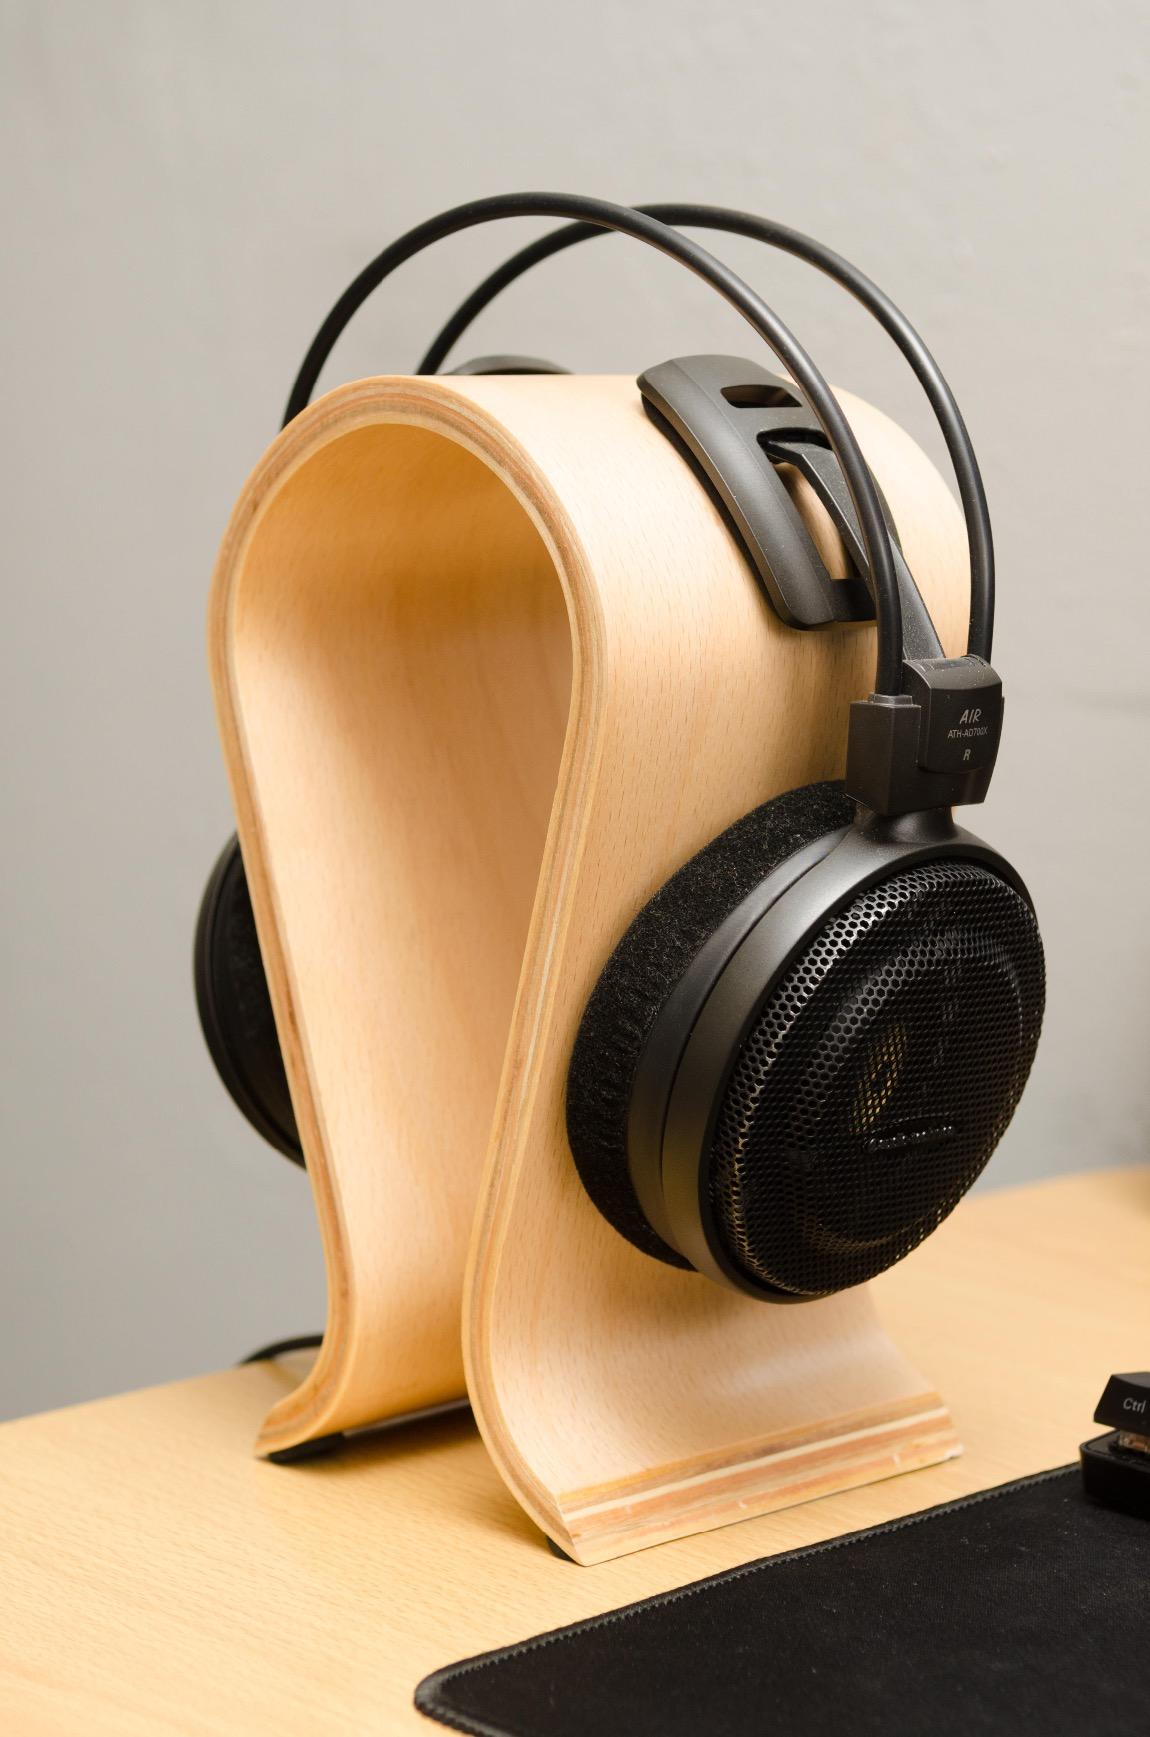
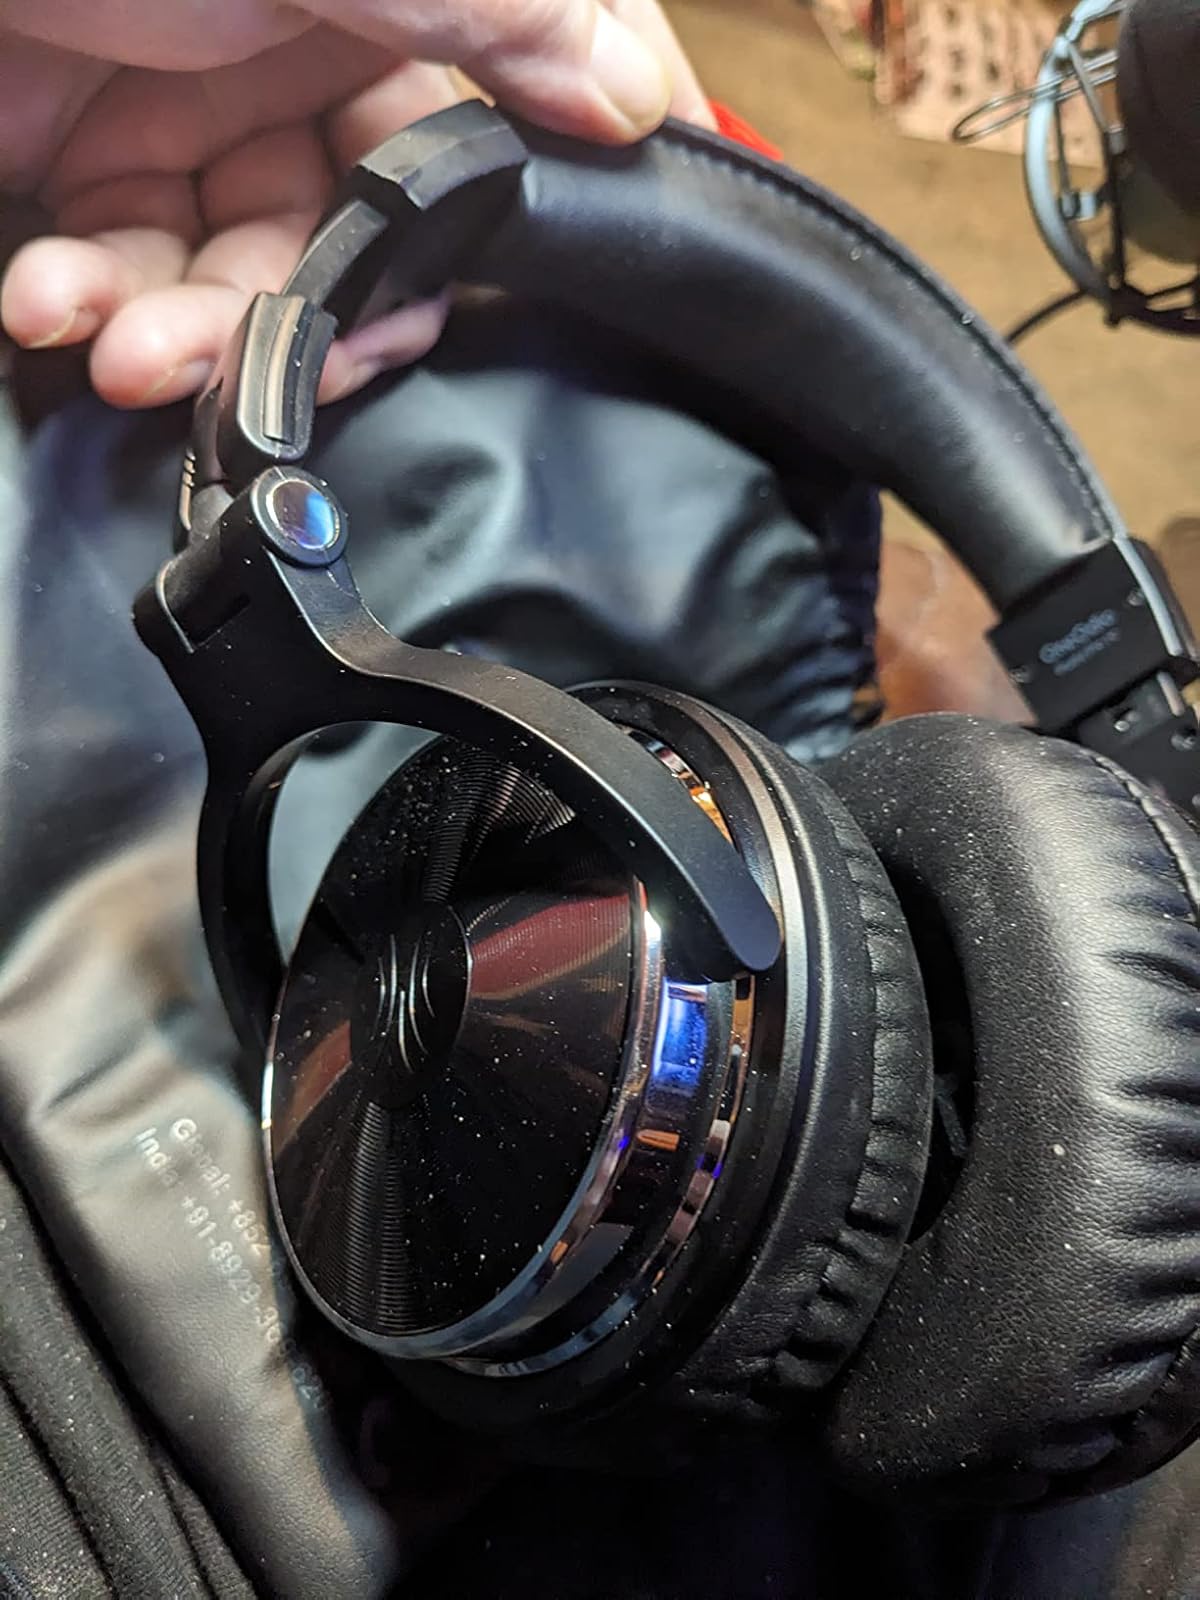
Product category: headphones
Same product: no